Negombo

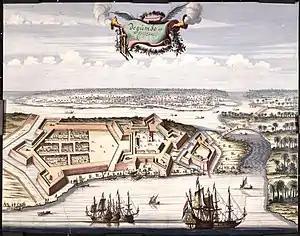
Painting by Johannes Vingboons of the Dutch fort in Negombo, 1665

The Dutch captured Negombo from the Portuguese in 1646 and negotiated an armistice with Portugal for ten years. During this period, the King of Kandy sought to provoke conflict between the nations by passing through the territories of the one to attack the other. On one occasion, he captured the fort of Negombo and sent the head of the Dutch commander, Adrian Vander Stell, to his countrymen in Galle. Although the Dutch managed to regain control of Negombo from the King by diplomatic means, hostilities continued. In particular, the disruption of the cinnamon trade was a favourite method of the King to harass the Dutch.